Prison reform

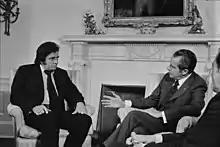
Johnny Cash advocated prison reform at his July 1972 meeting with United States President Richard Nixon.

Numerous theorists have written on the topic of prison reform and advocated for scientific, compassionate, and evidence-based approaches to rehabilitation. One of the most famous was Thomas Mott Osborne, former prison commander of Portsmouth Naval Prison and former warden of New York's Sing Sing prison, who himself chose to live briefly as a prisoner to better understand the prison experience. Osborne was a mentor to other renowned prison reform theorists, such as Austin MacCormick. Prisoners themselves, such as Victor Folke Nelson, have also contributed to the theories and literature on American prison reform.